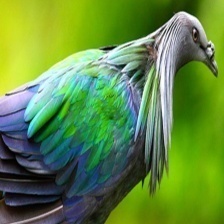
Species: NICOBAR PIGEON
Scientific name: CALOENAS NICOBARICA